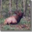
Label: deer